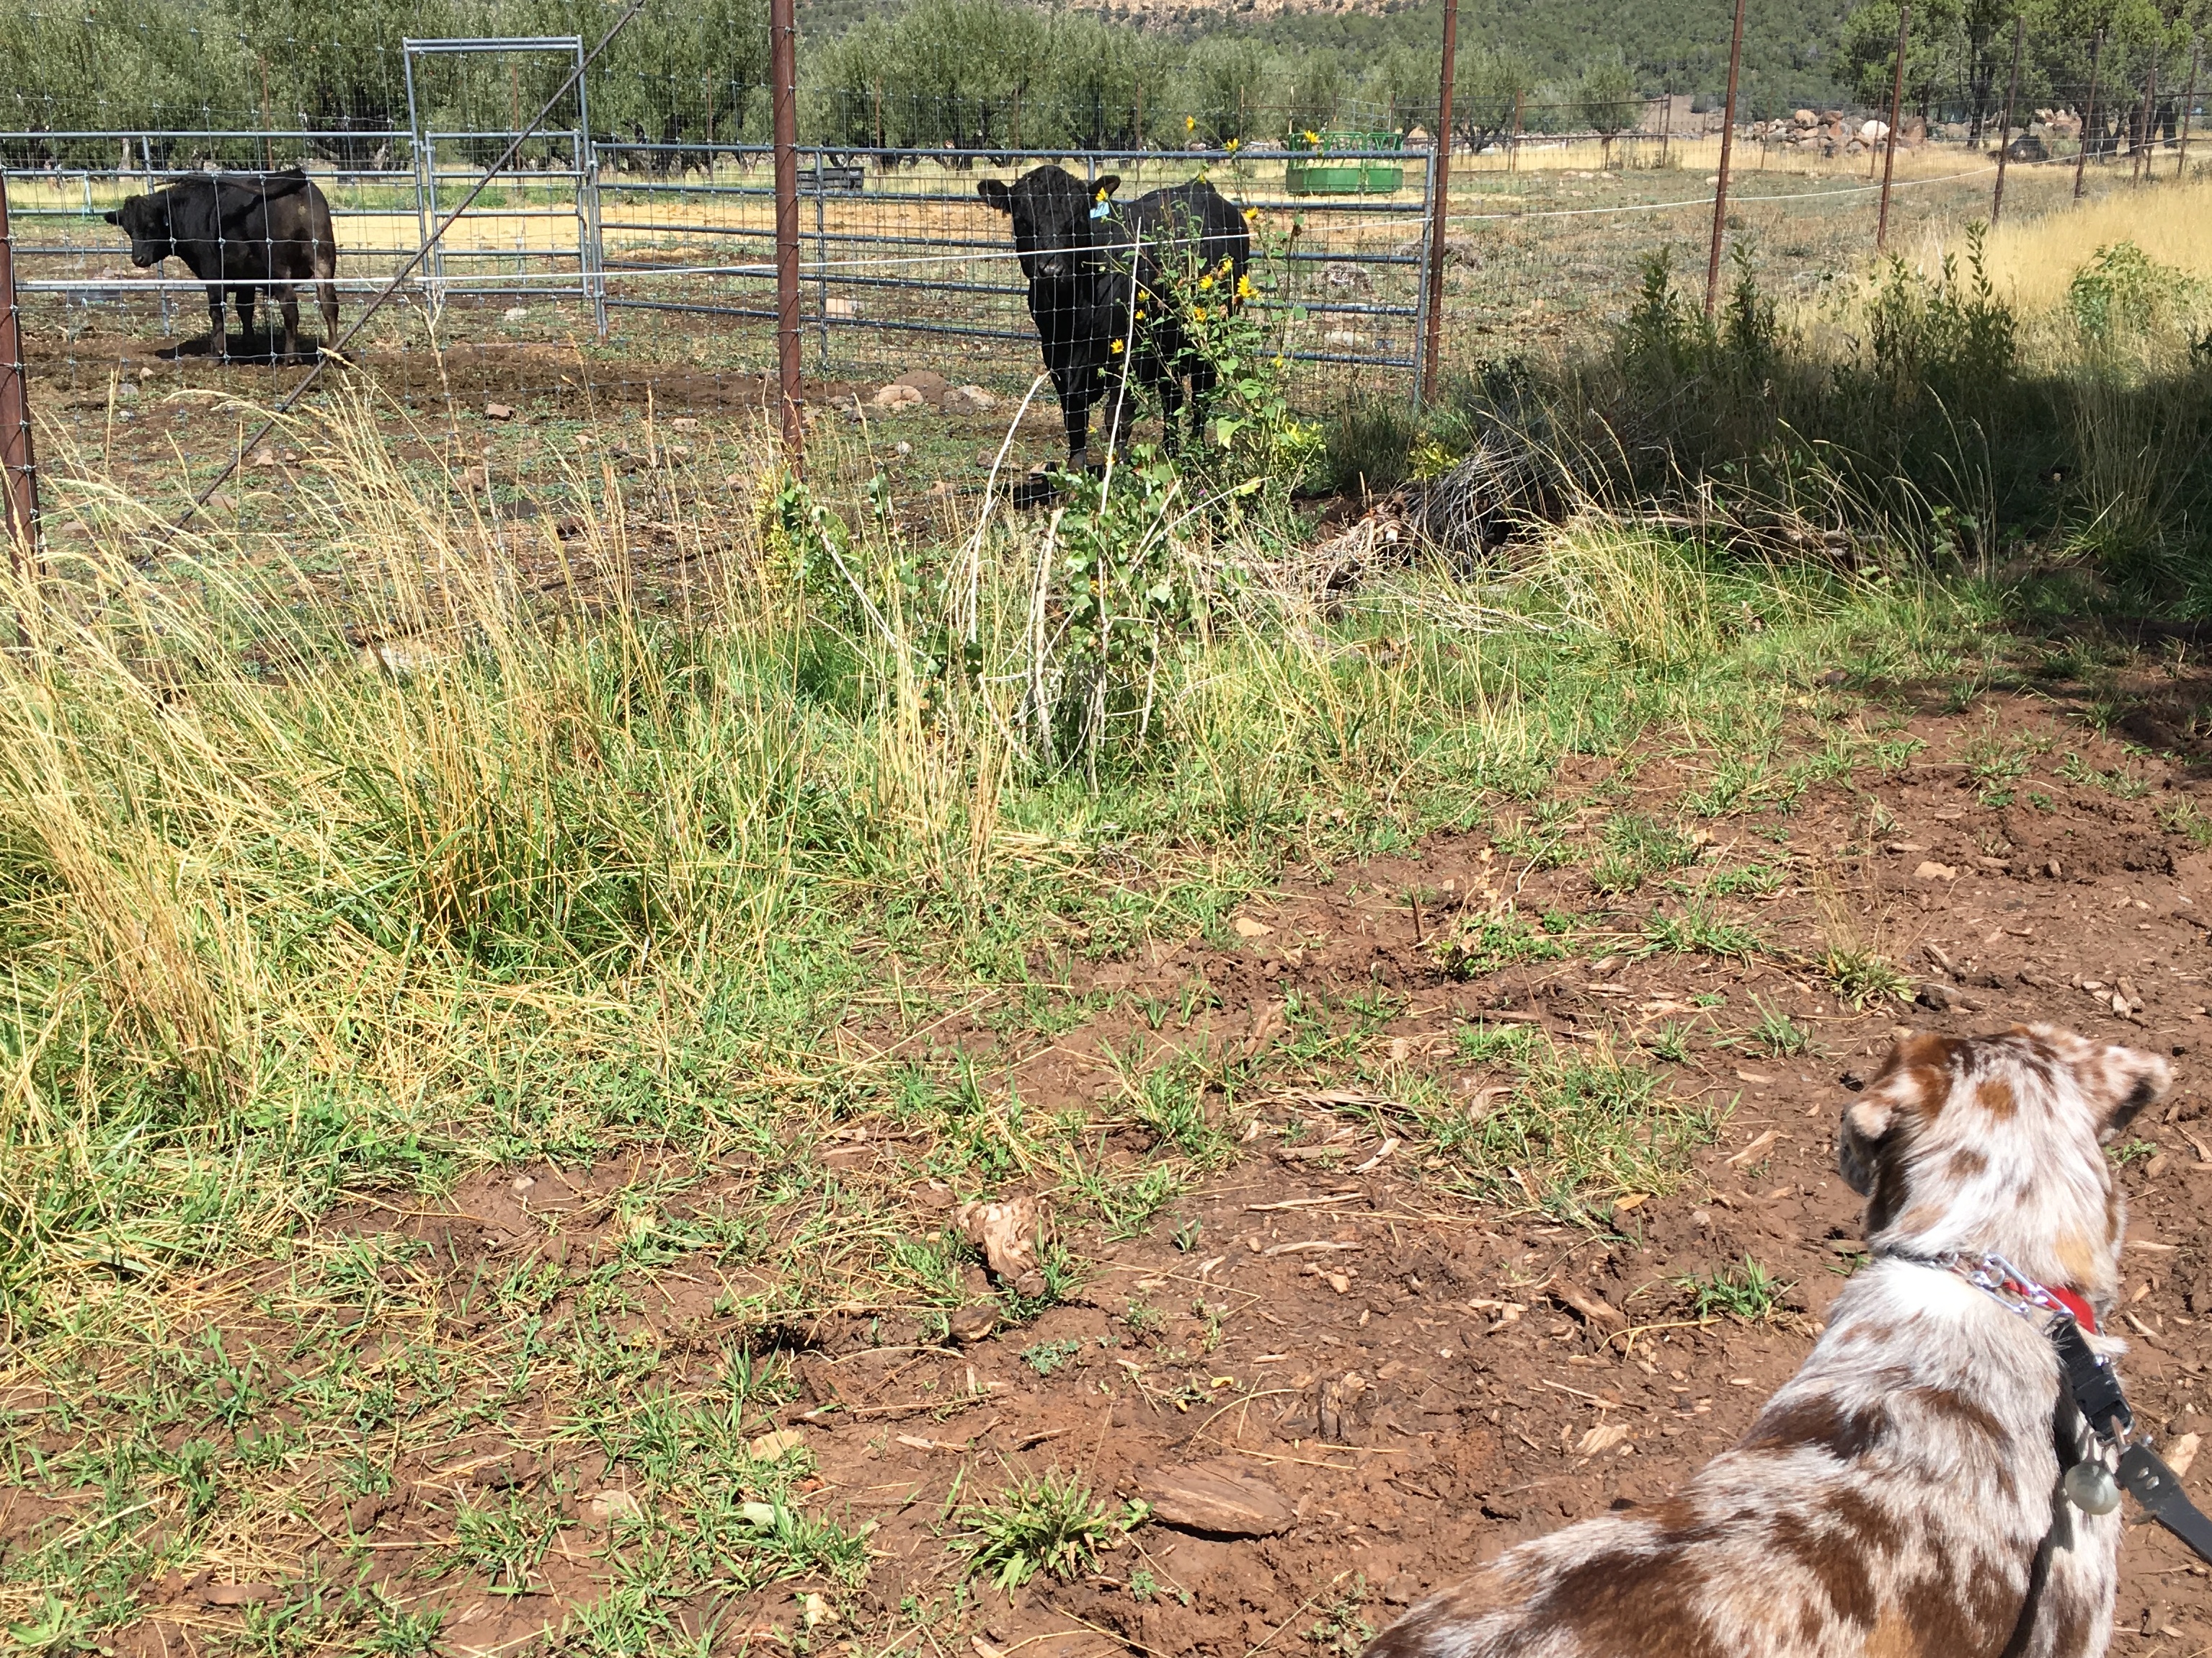
dog, wildlife, dog like mammal